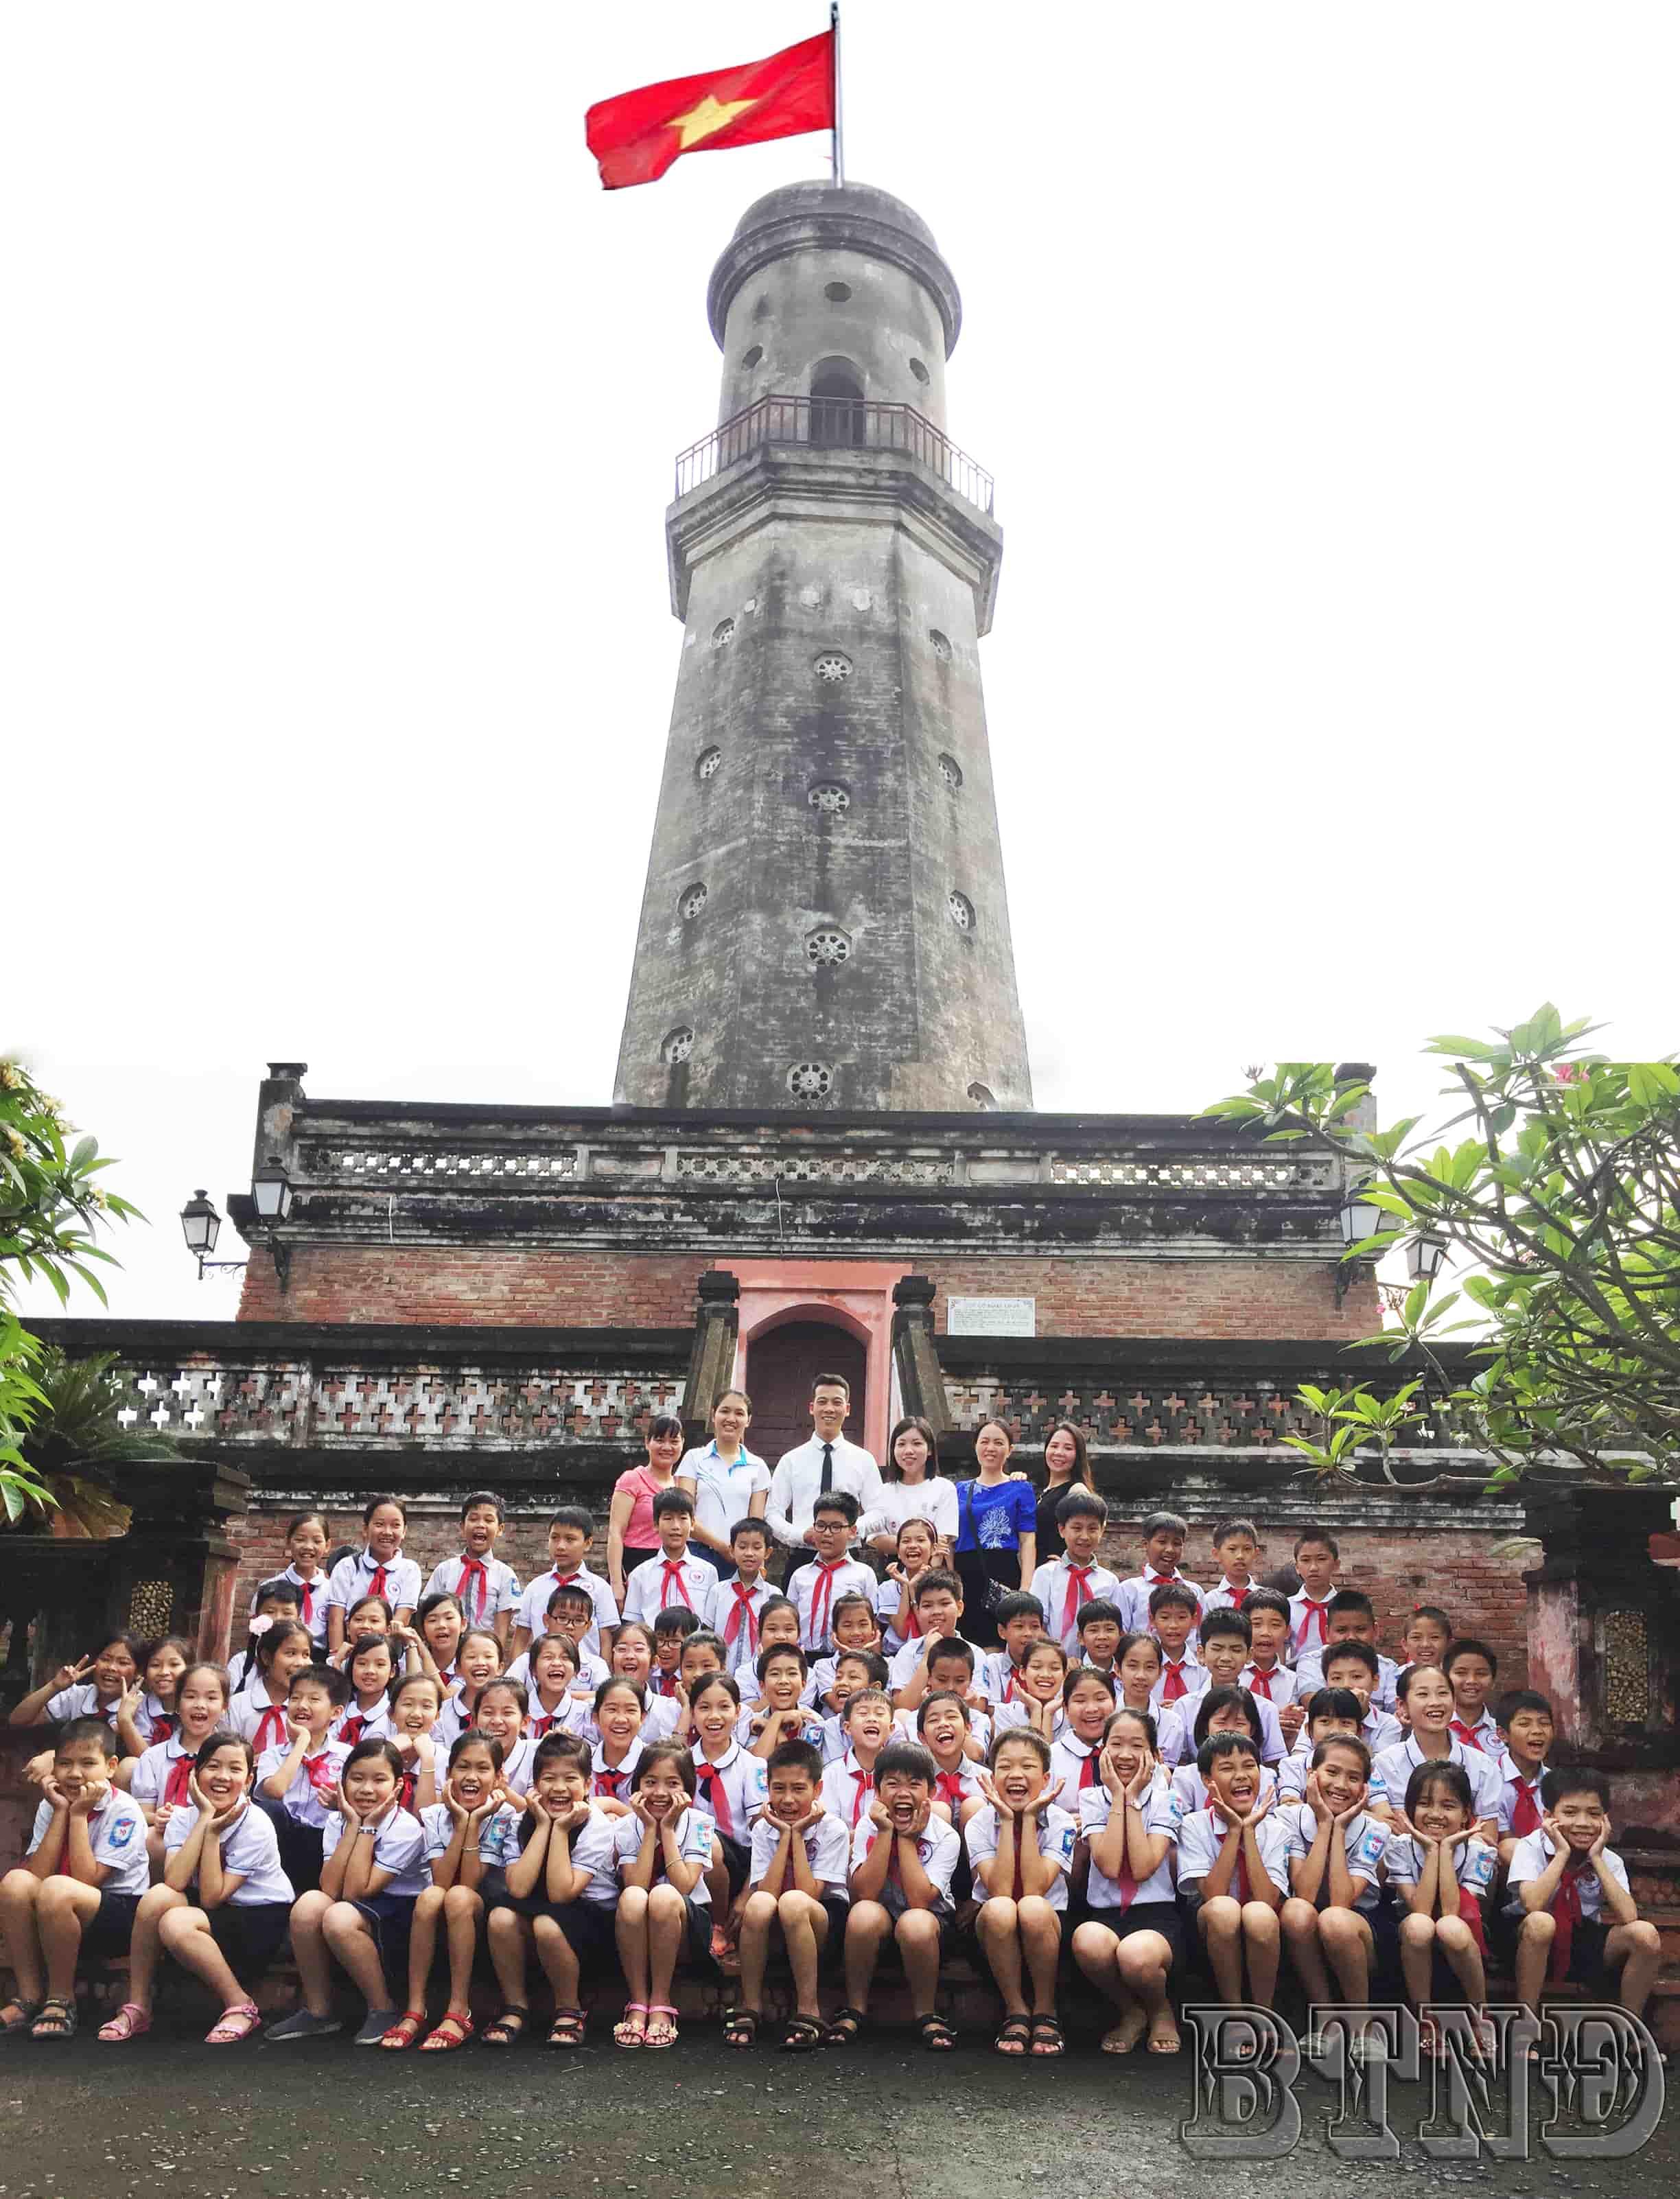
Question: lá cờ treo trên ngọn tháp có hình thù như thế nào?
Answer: lá cờ có nền màu đỏ và ngôi sao màu vàng